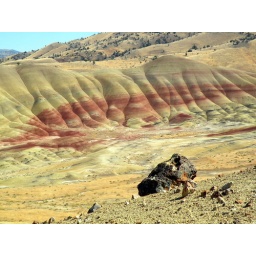
The Painted Hills are part of the John Day fossil beds national monument and are located in central Oregon.